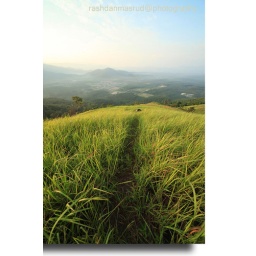
I love the grass in Broga hill and the place really looks like our Window XP bliss wall paper.